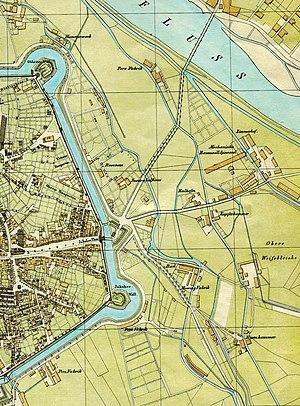
Le Jakobervorstadt est un quartier historique d'Augsbourg. Il est situé à l'est de la ville fortifiée. Sa limite ouest est le fossé du centre-ville, qui correspond aujourd'hui aux rues Oberer Graben, Mittlerer Graben et Unterer Graben. Au nord, à l'est et au sud, le Jakobervorstadt est entouré par les douves extérieures, avec deux bastions Oblatterwall et Jakoberwall. Les rues Bert-Brecht-Straße, Oblatterwallstraße et Jakoberwallstraße se situent aujourd'hui à l'emplacement extérieur des douves, alors qu'à l'intérieur ce trouvent les rues Gänsbühl, Untere Jakobermauer, Obere Jakobermauer et Vogelmauer.